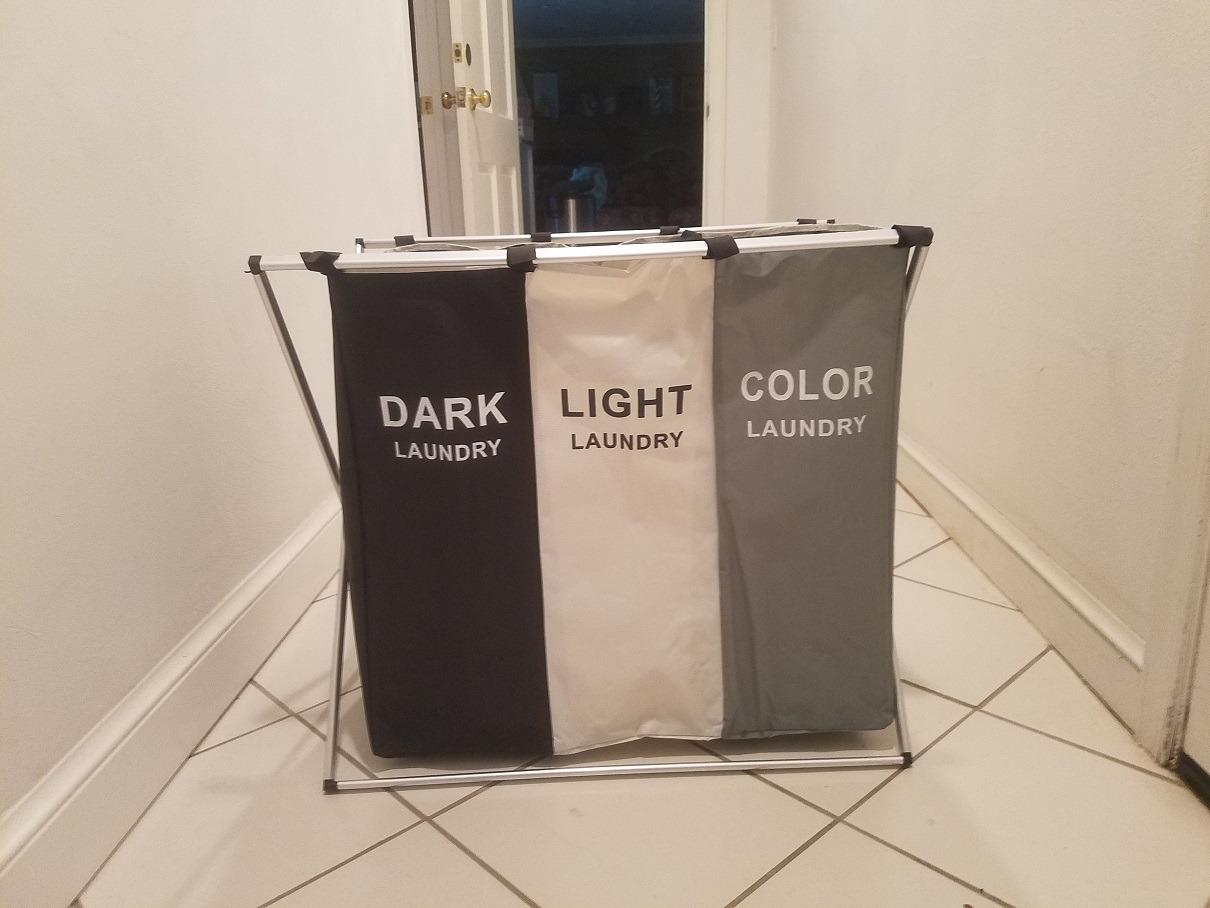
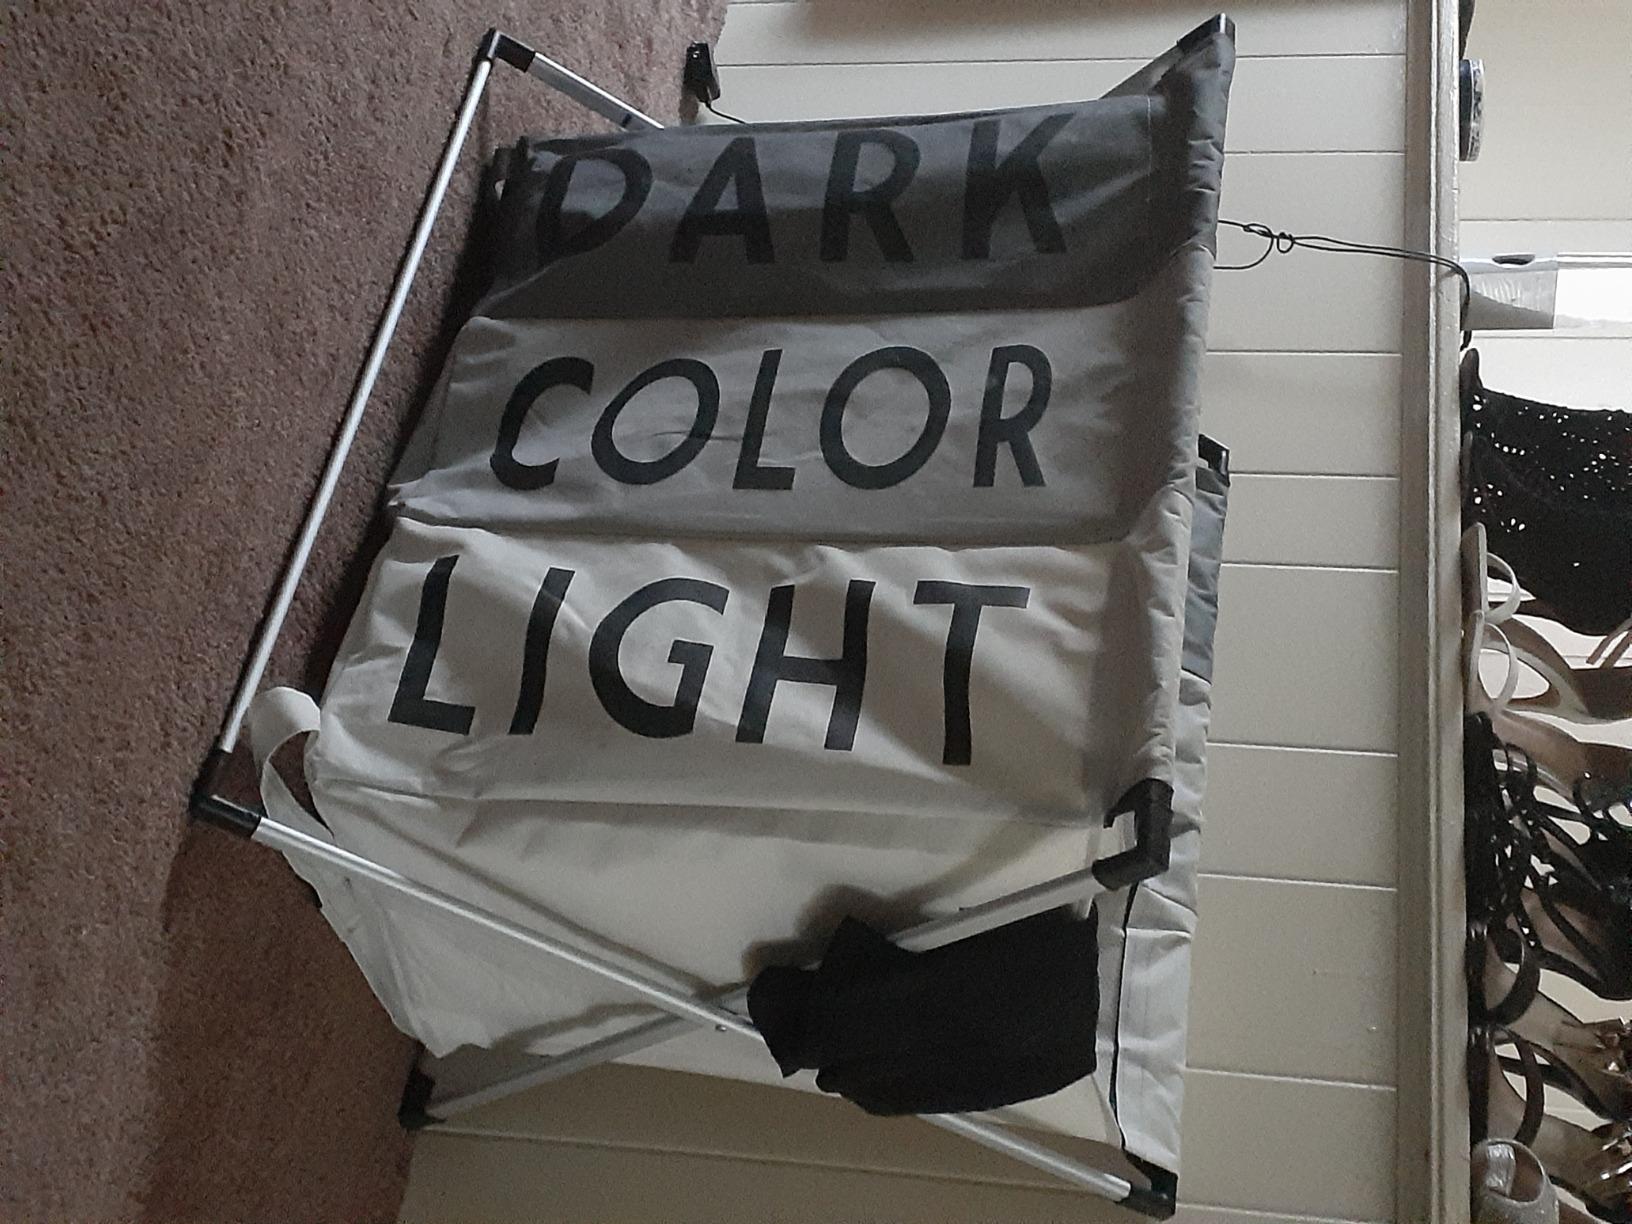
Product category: items_hamper
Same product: no